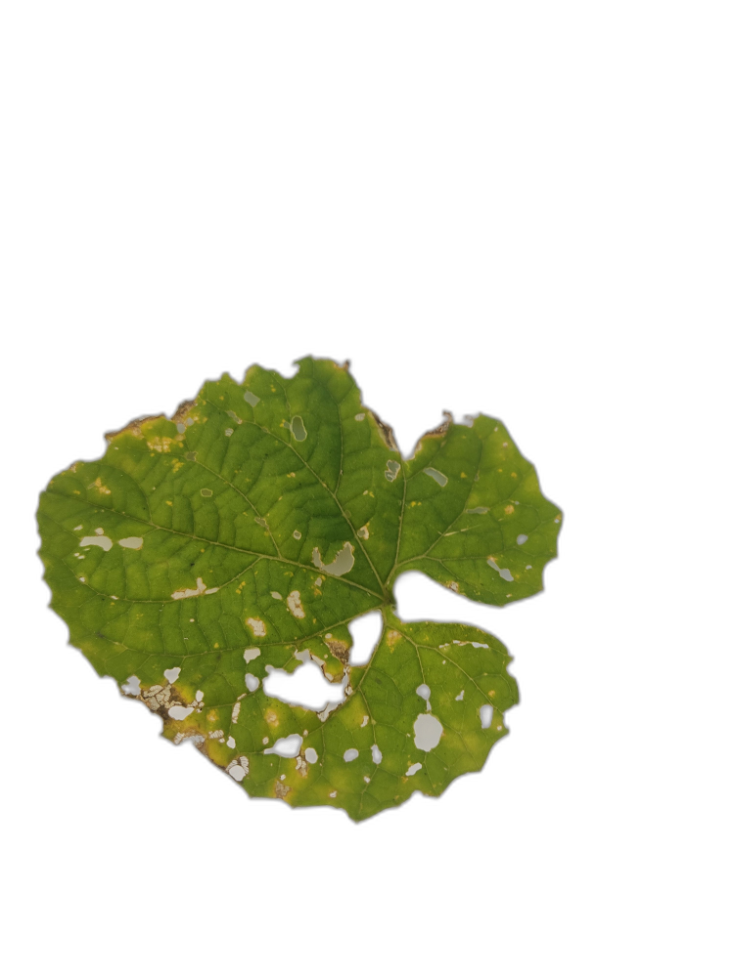
Crop: Zucchini
Label: Insect_Damage